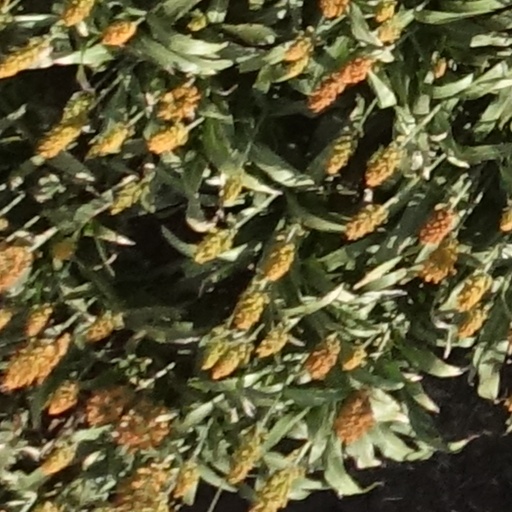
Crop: sorghum